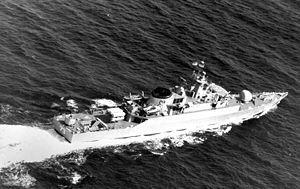
La bataille des plates-formes pétrolières Sassan et Sirri fut une bataille aéronavale livrée le 18 avril 1988 dans le golfe Persique entre l'US Navy et la Marine de la République islamique d'Iran, que les États-Unis remportèrent.
La Marine de la république islamique d'Iran est la marine de guerre de l'Iran.